Nepalese rupee

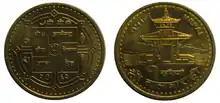
One rupee coin (2005)

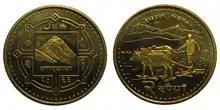
Two rupee coin (2006)

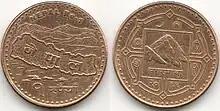
One rupee coin (2009)

In October 2007, a 500-"rupee" note was issued on which the king's portrait was replaced by Mount Everest. This reflects the historic change from a monarchy to a republic which took place in May 2008 in Nepal. Further notes of 5, 10, 20, 50, 100 and 1000 rupees with Mount Everest and without reference to the king in their legends followed in 2008. The first issues of the 500- and 1000-rupee notes were printed on paper which still had the king's crowned portrait as a watermark in the "window" on the right part of the face of the notes. It was decided to print a red Rhododendron flower (Nepal's national flower) on top of the watermark. Notes of these denominations which were issued in 2009 and thereafter are printed on paper which has a Rhododendron flower as watermark instead of the royal portrait and were therefore released without the additional overprint in red.